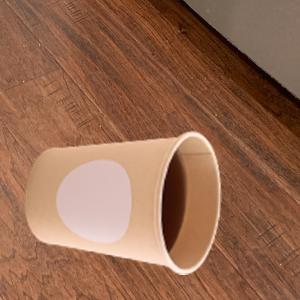
Label: cups